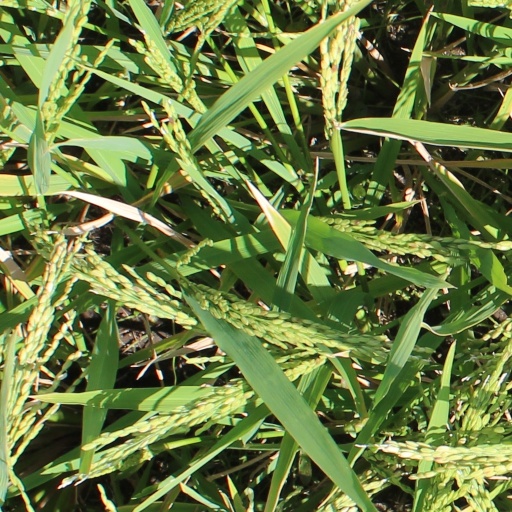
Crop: rice